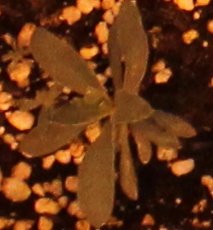
Label: Kochia